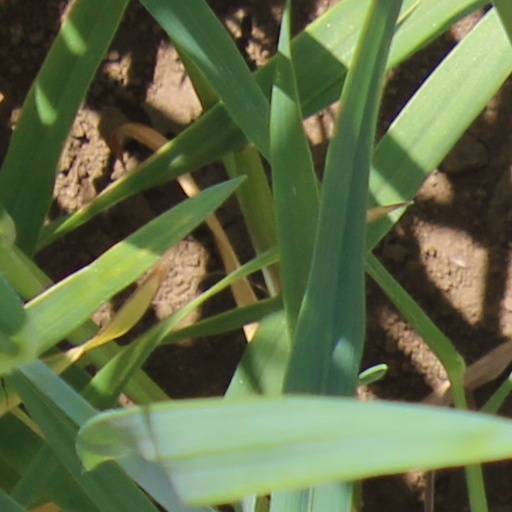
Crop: wheat